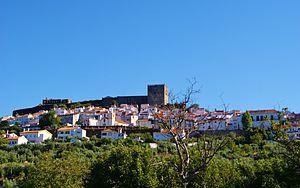
Castelo de Vide est une municipalité du Portugal, située dans le district de Portalegre et la région de l'Alentejo.